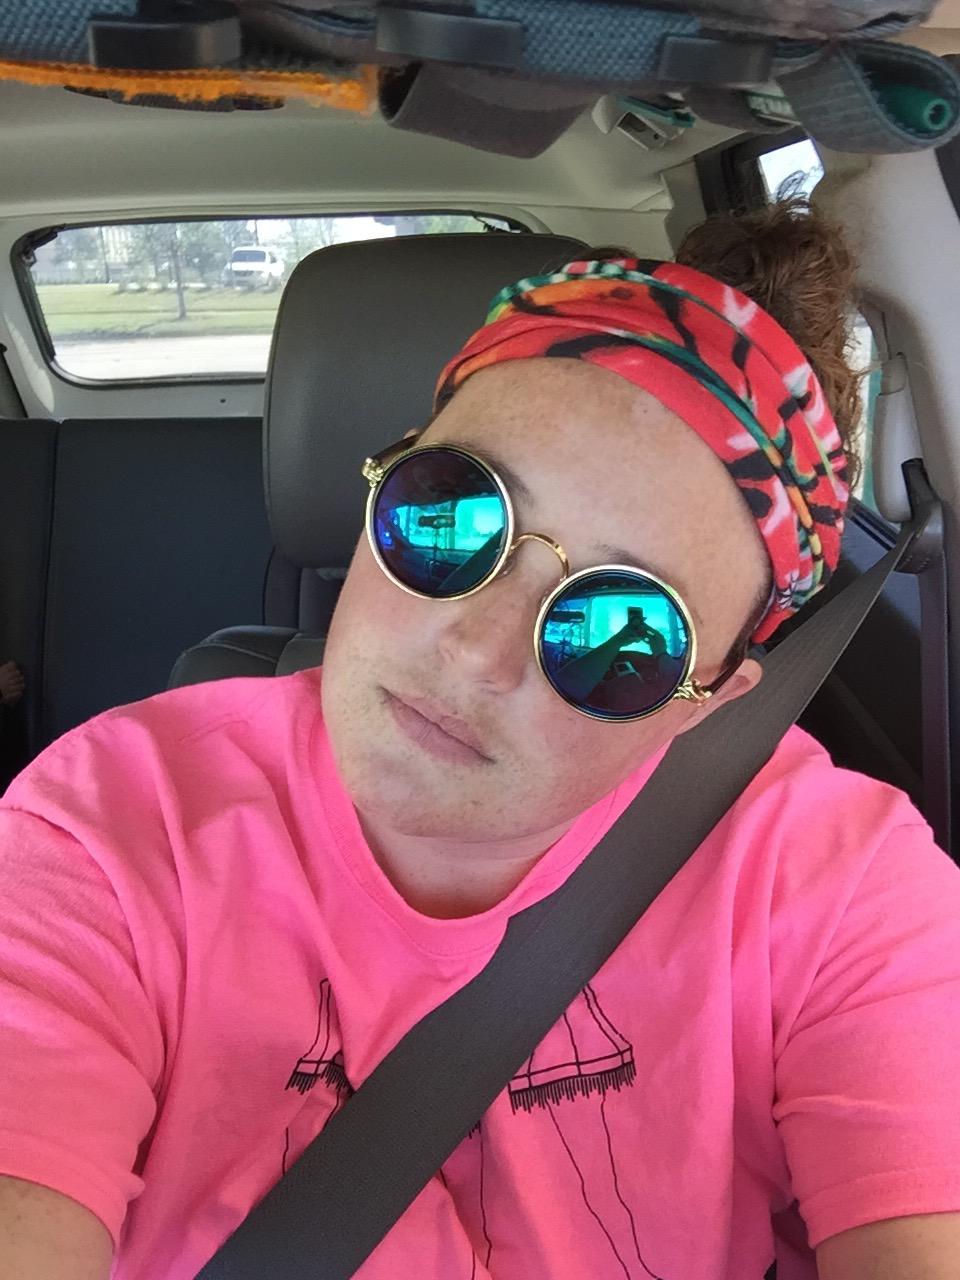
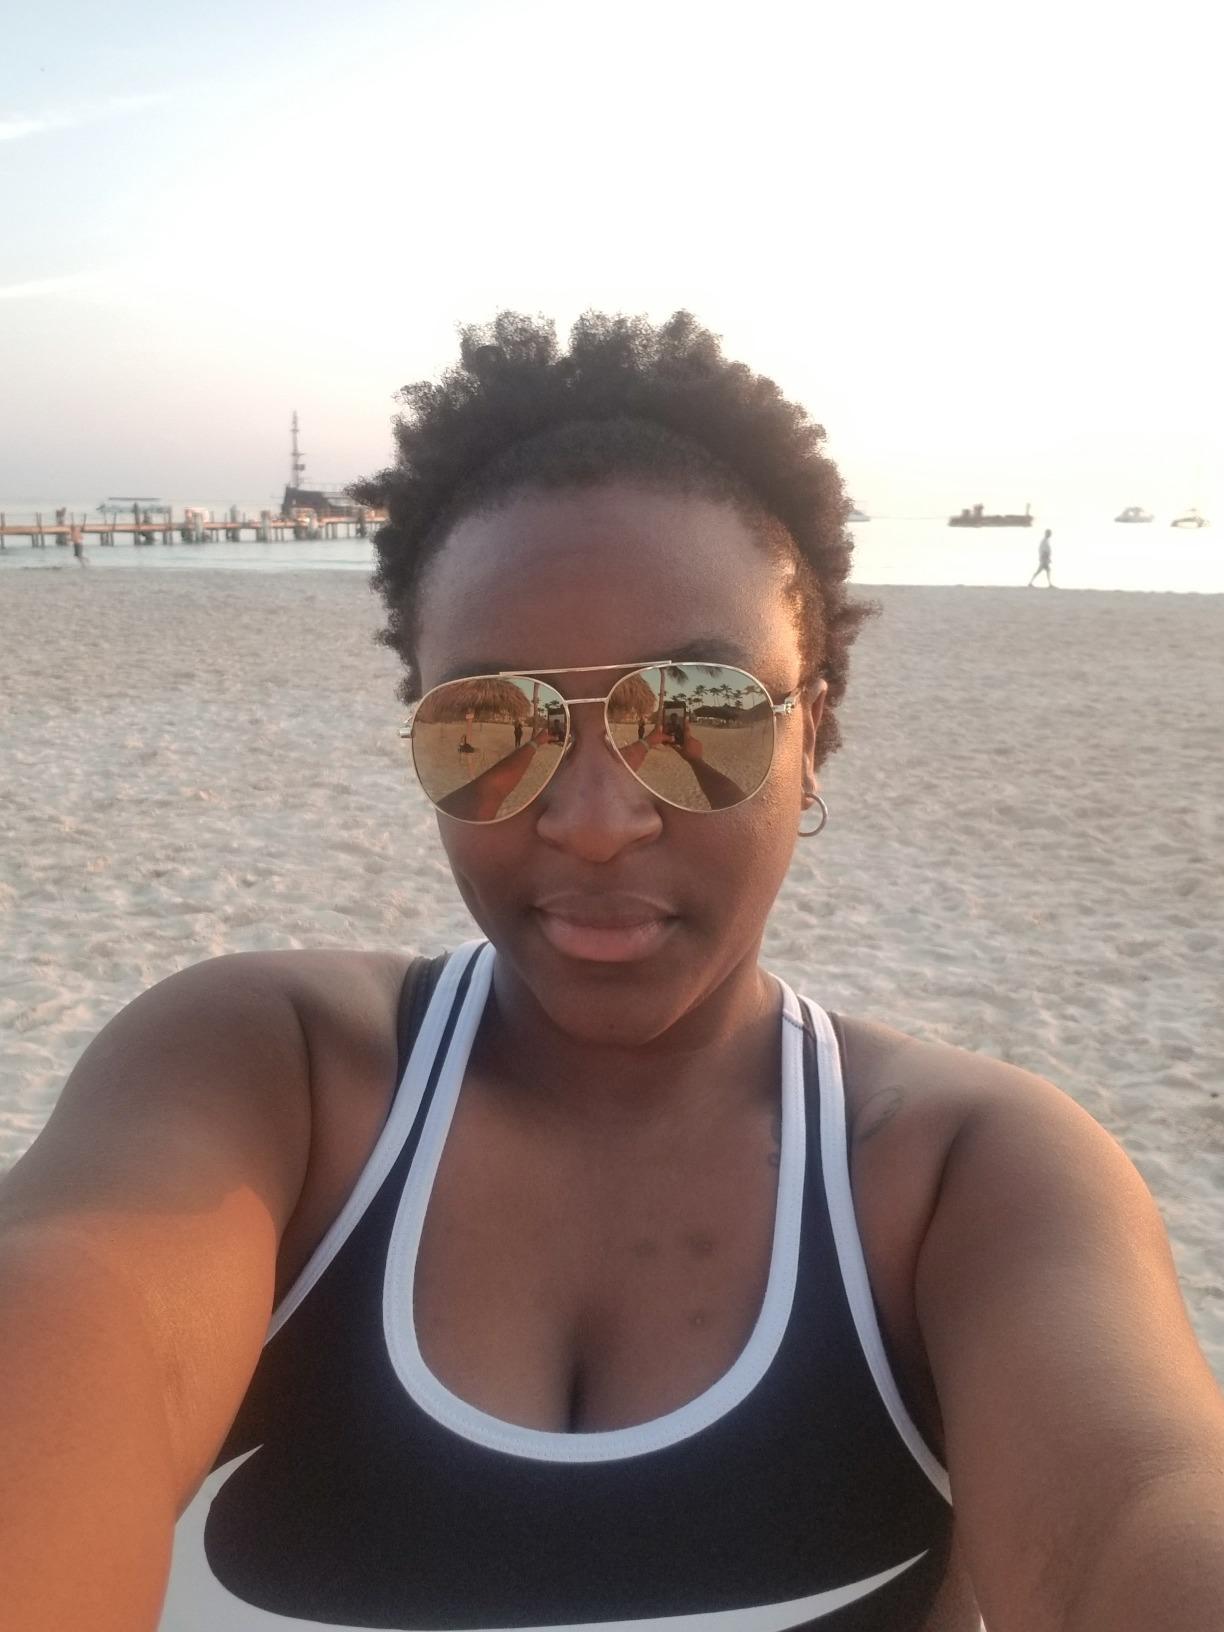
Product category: accessories_sunglasses
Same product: no